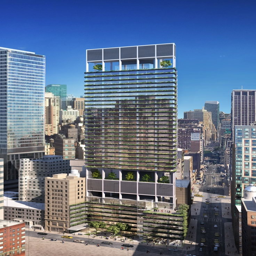
designs have been revealed for a new - story skyscraper designed by architect that will house business .